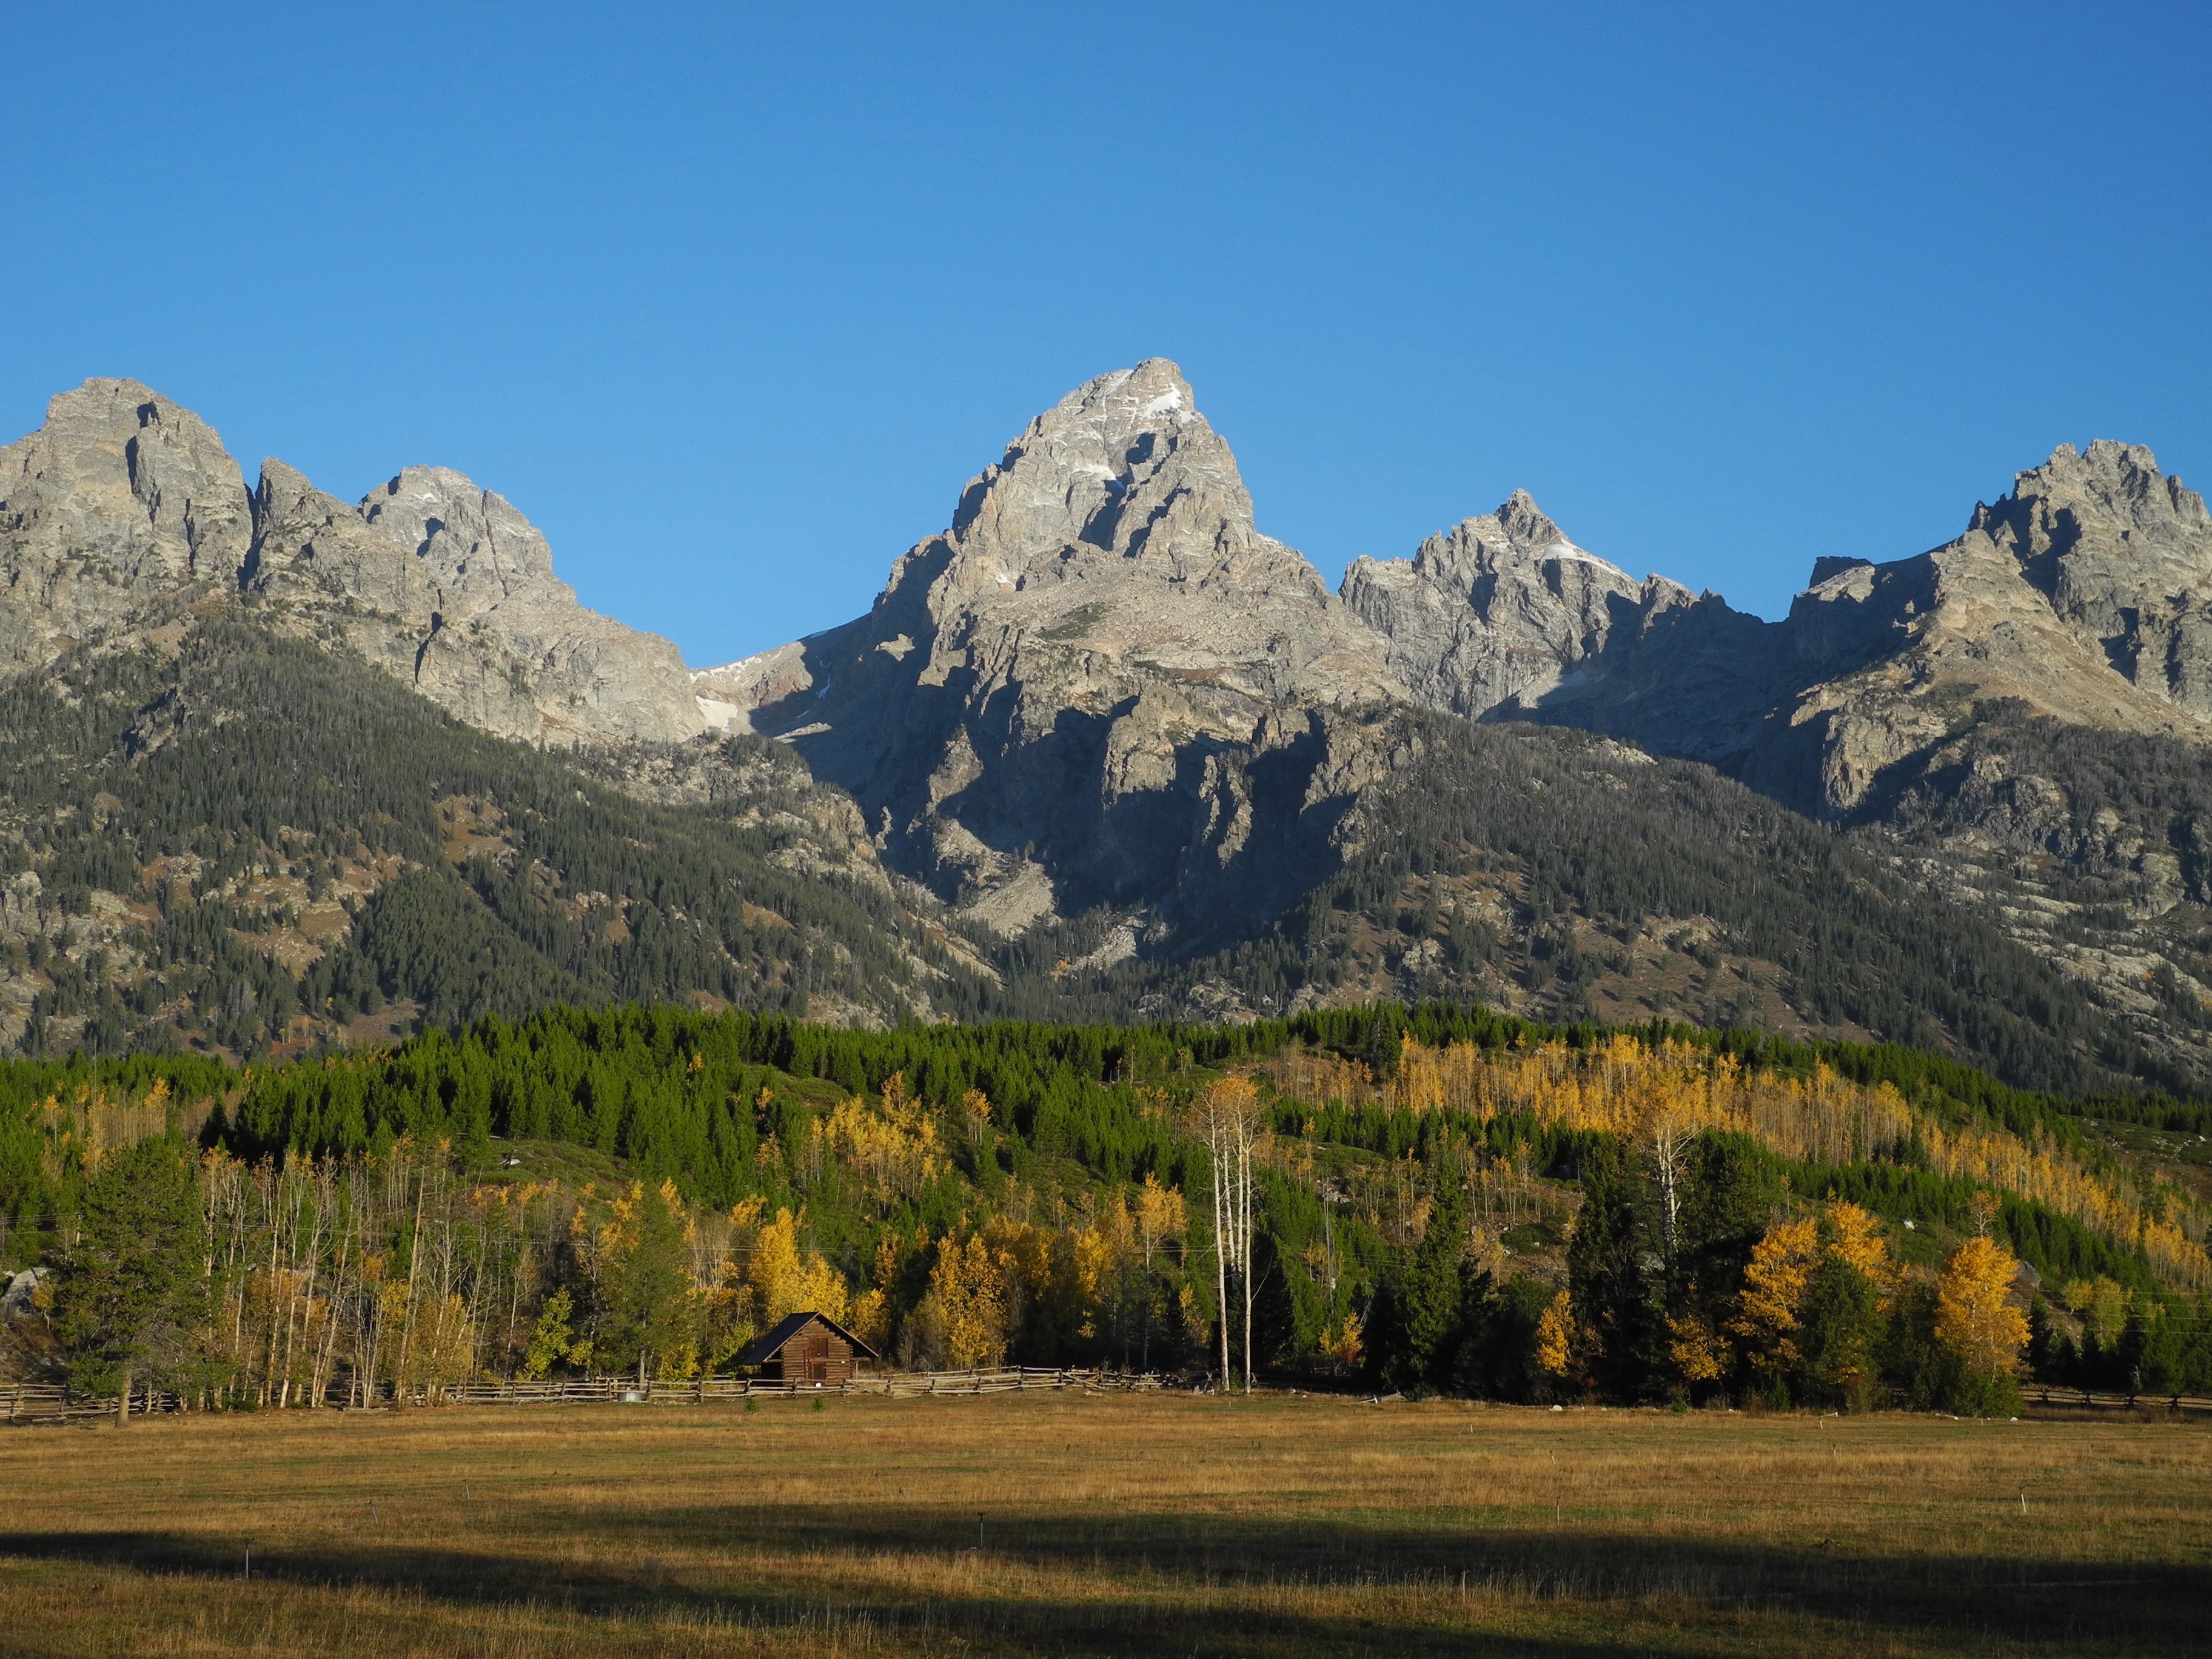
landscape, tree, nature, wilderness, mountain, meadow, hill, valley, mountain range, autumn, park, national park, ridge, grand, alps, plateau, peaks, fell, wyoming, jackson, landform, grand teton, mountain pass, teton, natural environment, geographical feature, mountainous landforms